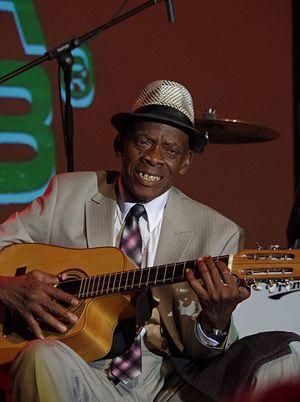
Gilberto Oviedo la Portilla, mieux connu sous le nom de Papi Oviedo, est un tresero cubain né le 9 février 1938 à La Havane à Cuba et décédé le 31 octobre 2017.